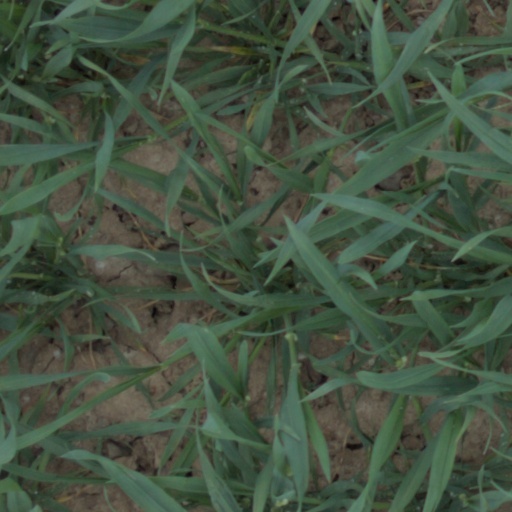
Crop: wheat